Johannes de Bosch

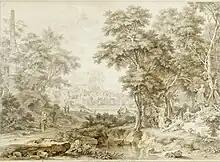
Johannes de Bosch, "Arcadian landscape", Private collection.

Johannes de Bosch (1713–1785) was a Dutch painter, engraver and draughtsman. He was born in Amsterdam, the son of the apothecary Jeroen de Bosch who owned a significant collection of paintings and drawings, so he was surrounded and influenced by fine art from an early age.